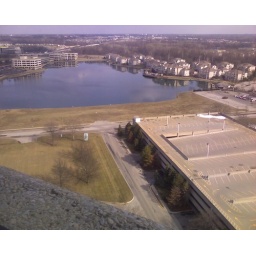
Sometimes I pretend I'm in a plane taking off and imagine the roads and the cars and the trees on the ground getting smaller.